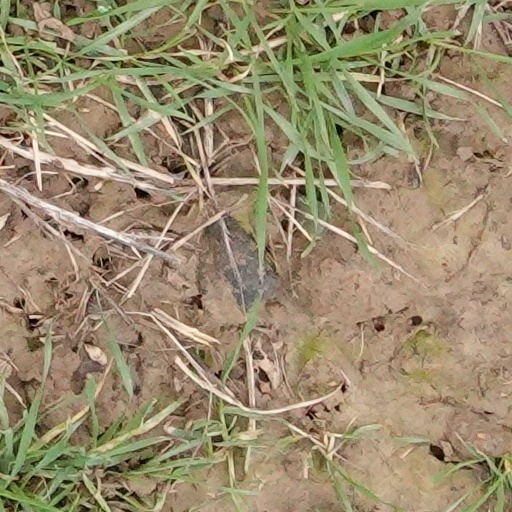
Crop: wheat